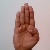
The image shows a hand gesture representing the letter 'B' in Indian Sign Language.